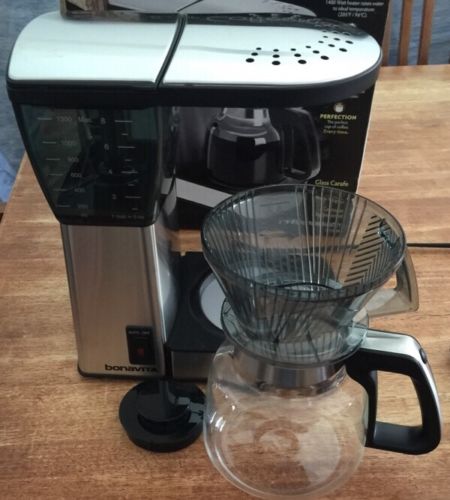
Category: coffee maker